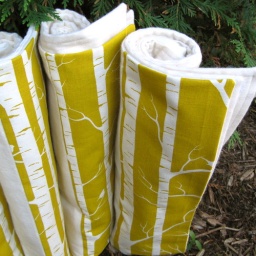
organic baby blanket in saffron yellow birch trees